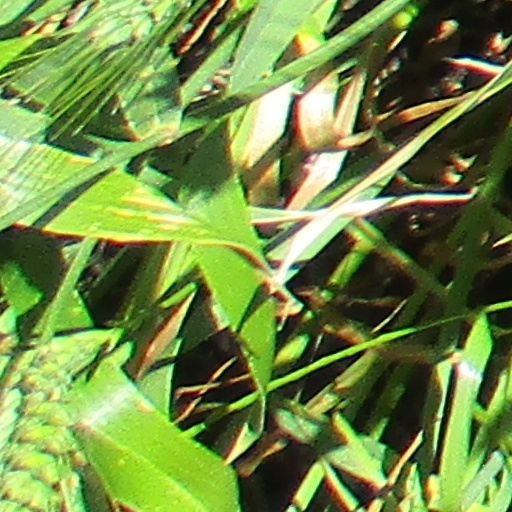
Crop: wheat